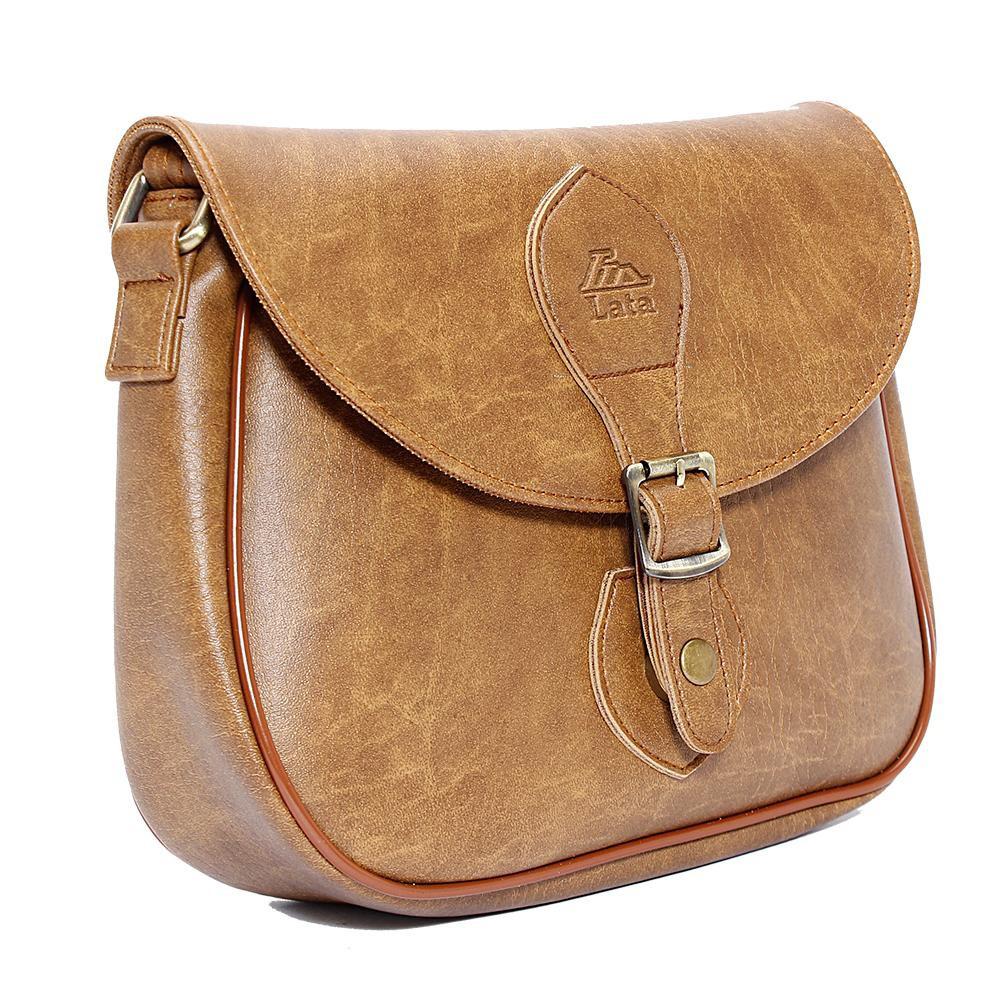
có một cái túi da xuất hiện ở trong bức ảnh